The Marble Faun

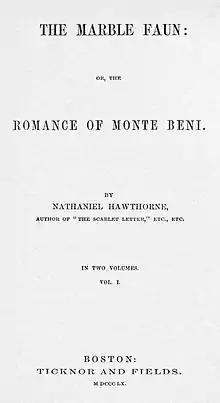
First edition title page

The Marble Faun: Or, The Romance of Monte Beni, also known by the British title Transformation, was the last of the four major romances by Nathaniel Hawthorne, and was published in 1860. "The Marble Faun", written on the eve of the American Civil War, is set in a fantastical Italy. The romance mixes elements of a fable, pastoral, gothic novel, and travel guide.